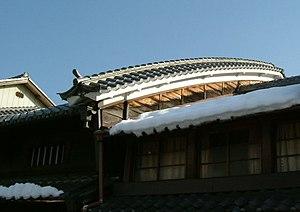
Les minka sont des maisons japonaises de type traditionnel. Il s'agit d'un groupe d'architecture vernaculaire, construite dans l'un des nombreux styles traditionnels de construction propres à l'architecture japonaise.